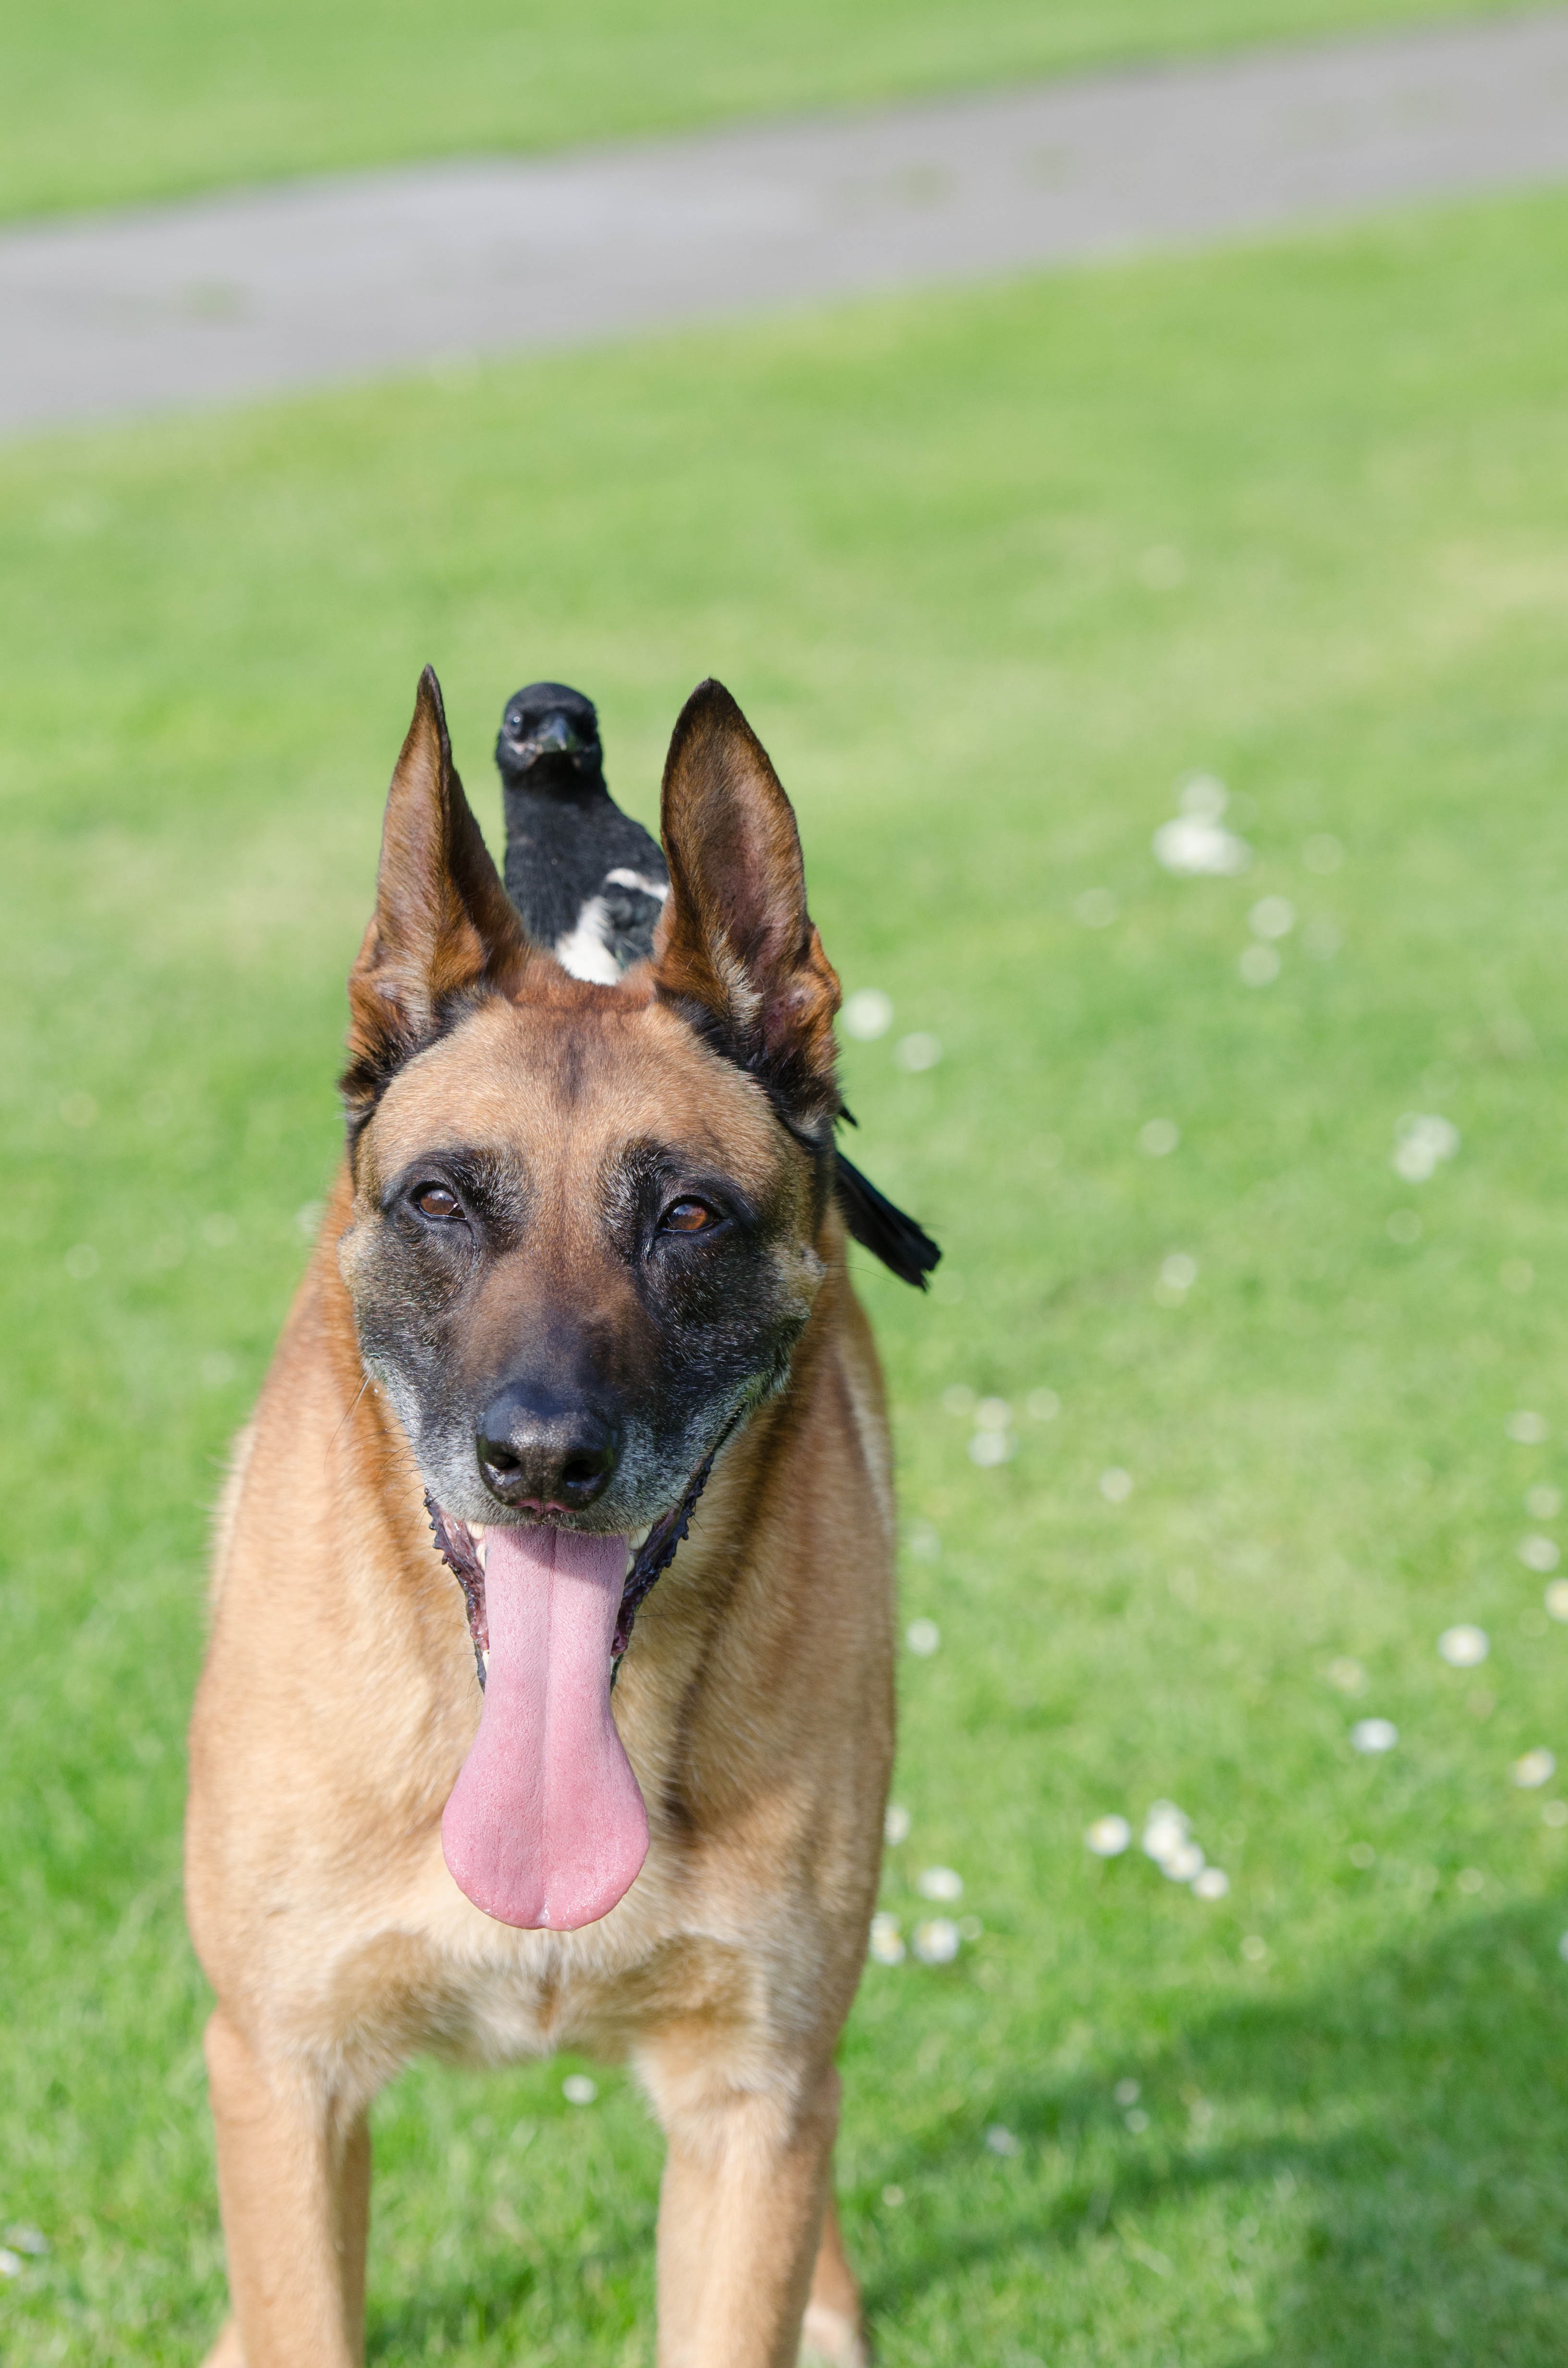
grass, dog, mammal, vertebrate, dog breed, elster, malinois, belgian shepherd malinois, dog like mammal, german shepherd dog, animal friendship, animal friendships, dog and bird